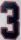
Number: 3